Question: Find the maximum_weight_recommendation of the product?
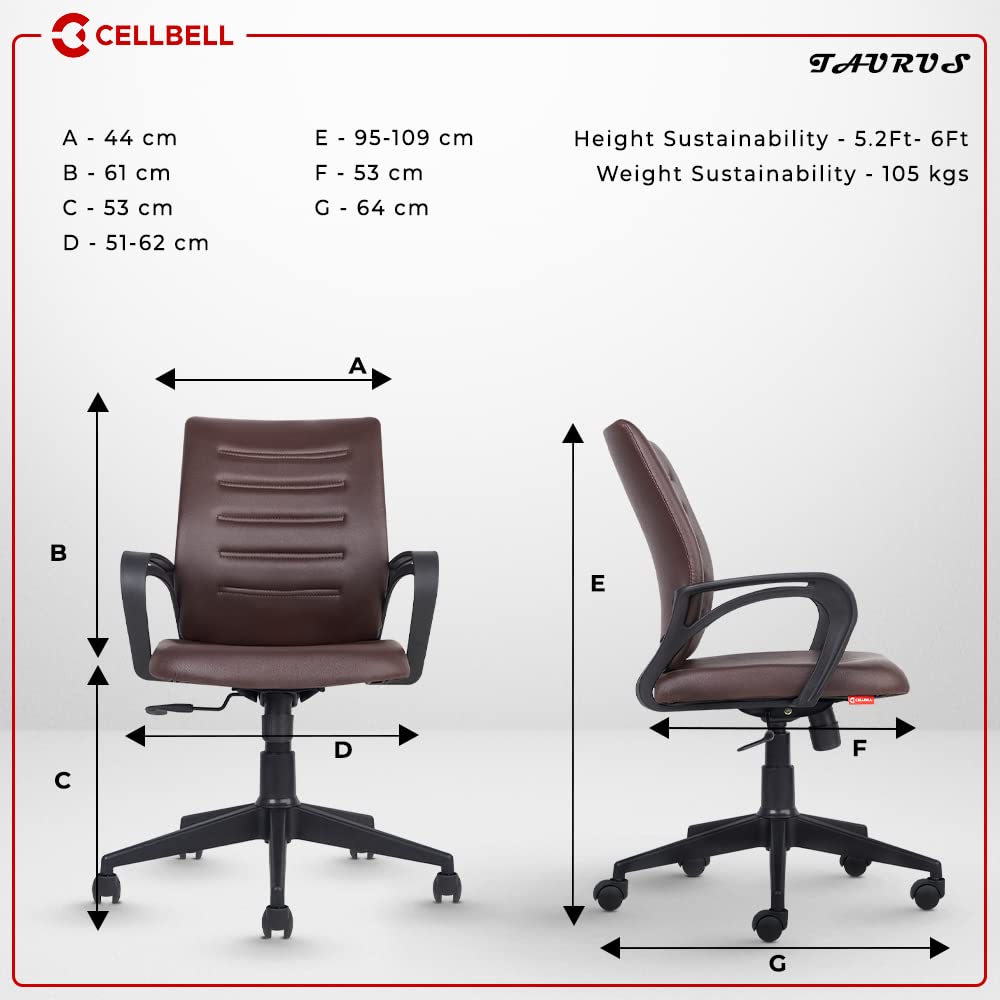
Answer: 105 kilogram